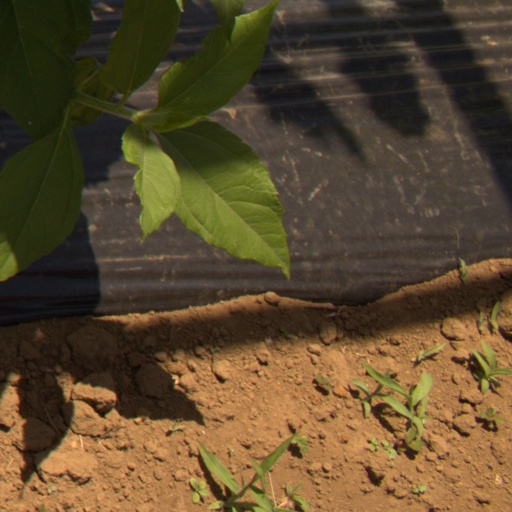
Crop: Jerusalem artichoke